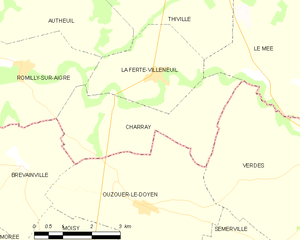
Carte de Charray et des communes limitrophes.